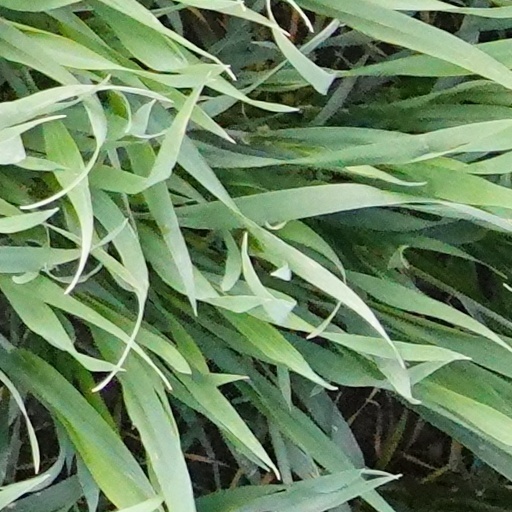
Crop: wheat